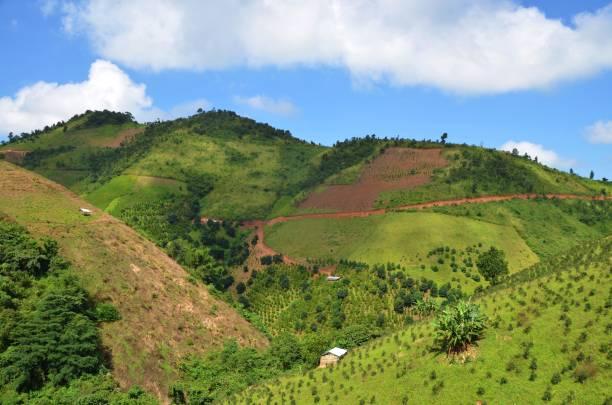
Kifungashio maalumu chenye rangi mchanganyiko kijani pamoja na manjano kilichochapishwa maneno yasomekayo simlau mbegu spinachi na kuchora picha mfano wa mboga aina ya spinachi ikiashiria kuwa ni kifungashio kilichohifadhi mbegu zinazotumika kwa ajili ya shughuli za kilimo.